Crimean Tatars

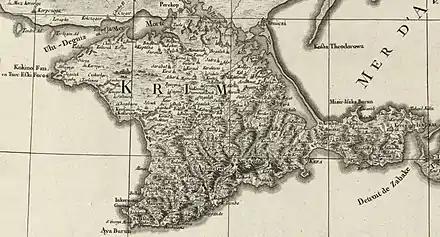
French-language map of Crimea from 1774, showing mostly Turkic placenames.

Some researchers estimate that more than 2 million people were captured and enslaved during the time of the Crimean Khanate. Polish historian Bohdan Baranowski assumed that in the 17th century Polish–Lithuanian Commonwealth (present-day Poland, Ukraine, Lithuania and Belarus) lost an average of 20,000 yearly and as many as one million in all years combined from 1500 to 1644. One of the most famous victims of the Tatar slave trade was a young woman from Ruthenia, captured during her wedding who came to be known as Roxelana (Hürrem Sultan), a concubine of Sultan Suleiman.